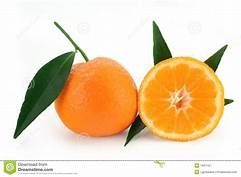
Label: mandarine